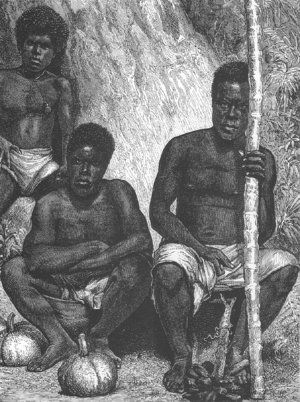
La Nouvelle-Calédonie est une collectivité française composée d'un ensemble d'îles et d'archipels d'Océanie, situés en mer de Corail et dans l'océan Pacifique Sud. L'île principale est la Grande Terre, longue de 400 km et comptant 64 km en sa plus grande largeur.
Les premières sources écrites concernant l'histoire de la Nouvelle-Calédonie remontent à son exploration en 1774 par James Cook, l'archipel était alors déjà habité par une population mélanésienne : les Kanak. La Nouvelle-Calédonie est une collectivité sui generis de la France.